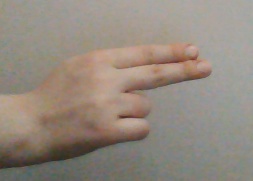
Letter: ain